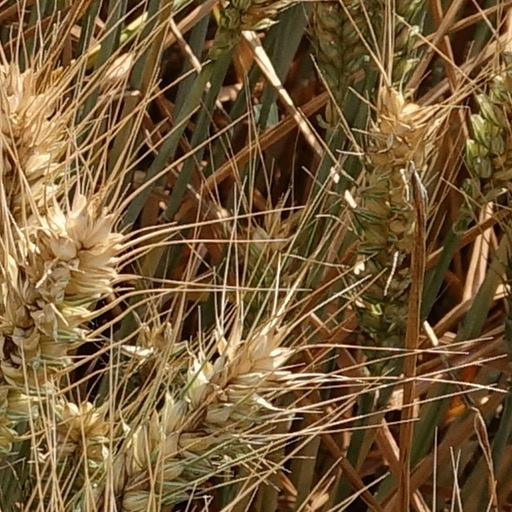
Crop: wheat